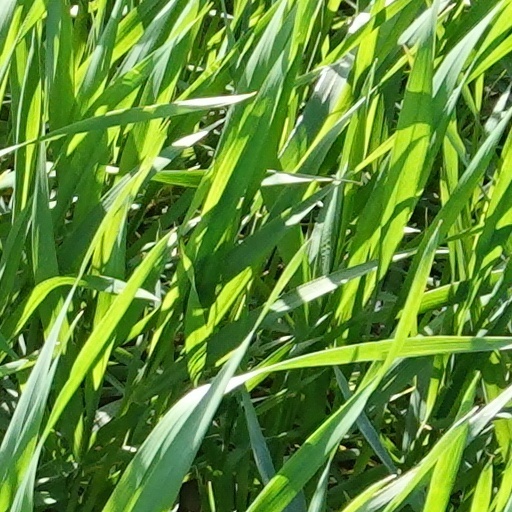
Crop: wheat